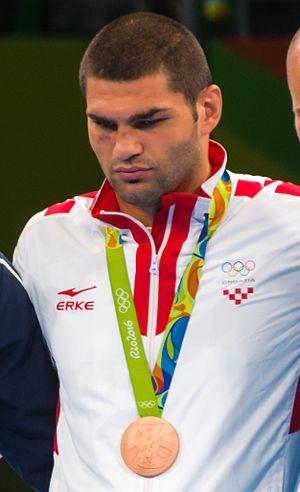
Filip Hrgović est un boxeur croate né le 4 juin 1992 à Zagreb en Croatie évoluant dans la catégorie des poids super-lourds en amateur et en poids lourds en professionnel.